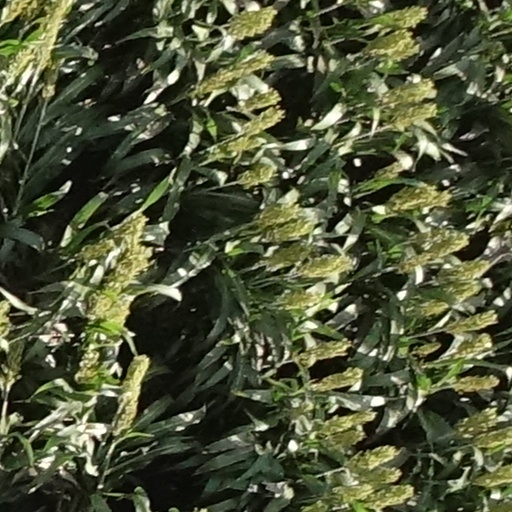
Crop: sorghum